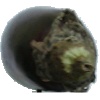
Label: Eggplant 1